Amundsen–Scott South Pole Station

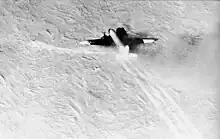
A U.S. Navy R4D-5L was the first aircraft to land at the South Pole, 31 October 1956 for "Operation Deep Freeze II"

For the International Geophysical Year, the United States and many other countries embarked on an international exploration of the South Pole. This led to the USA creating a series of stations for this project, and returning to the South Pole. After a few years the Antarctic treaty was established that provided an international framework for the exploration and study of Antarctica.